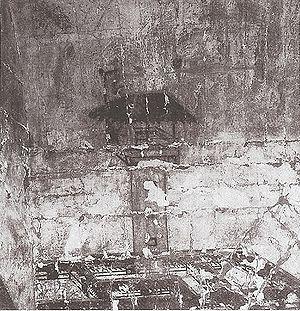
La période dynastie Han est une période charnière dans l'histoire prémoderne des sciences et des technologies en Chine, puisqu'elle a été témoin d'avancées majeures dans ces domaines.